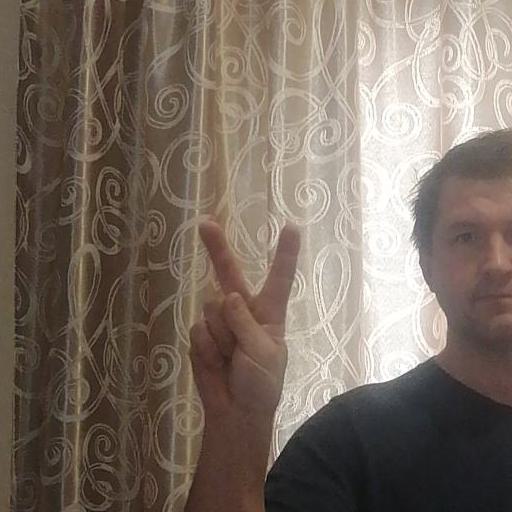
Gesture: peace